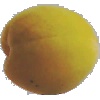
Label: Peach 2